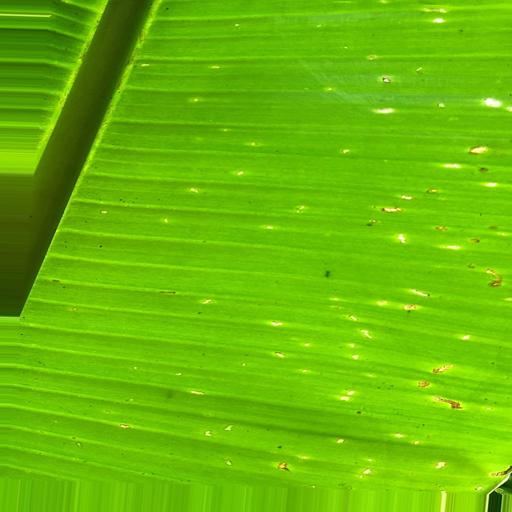
Label: insect_pest